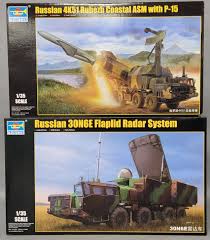
Label: 30N6E